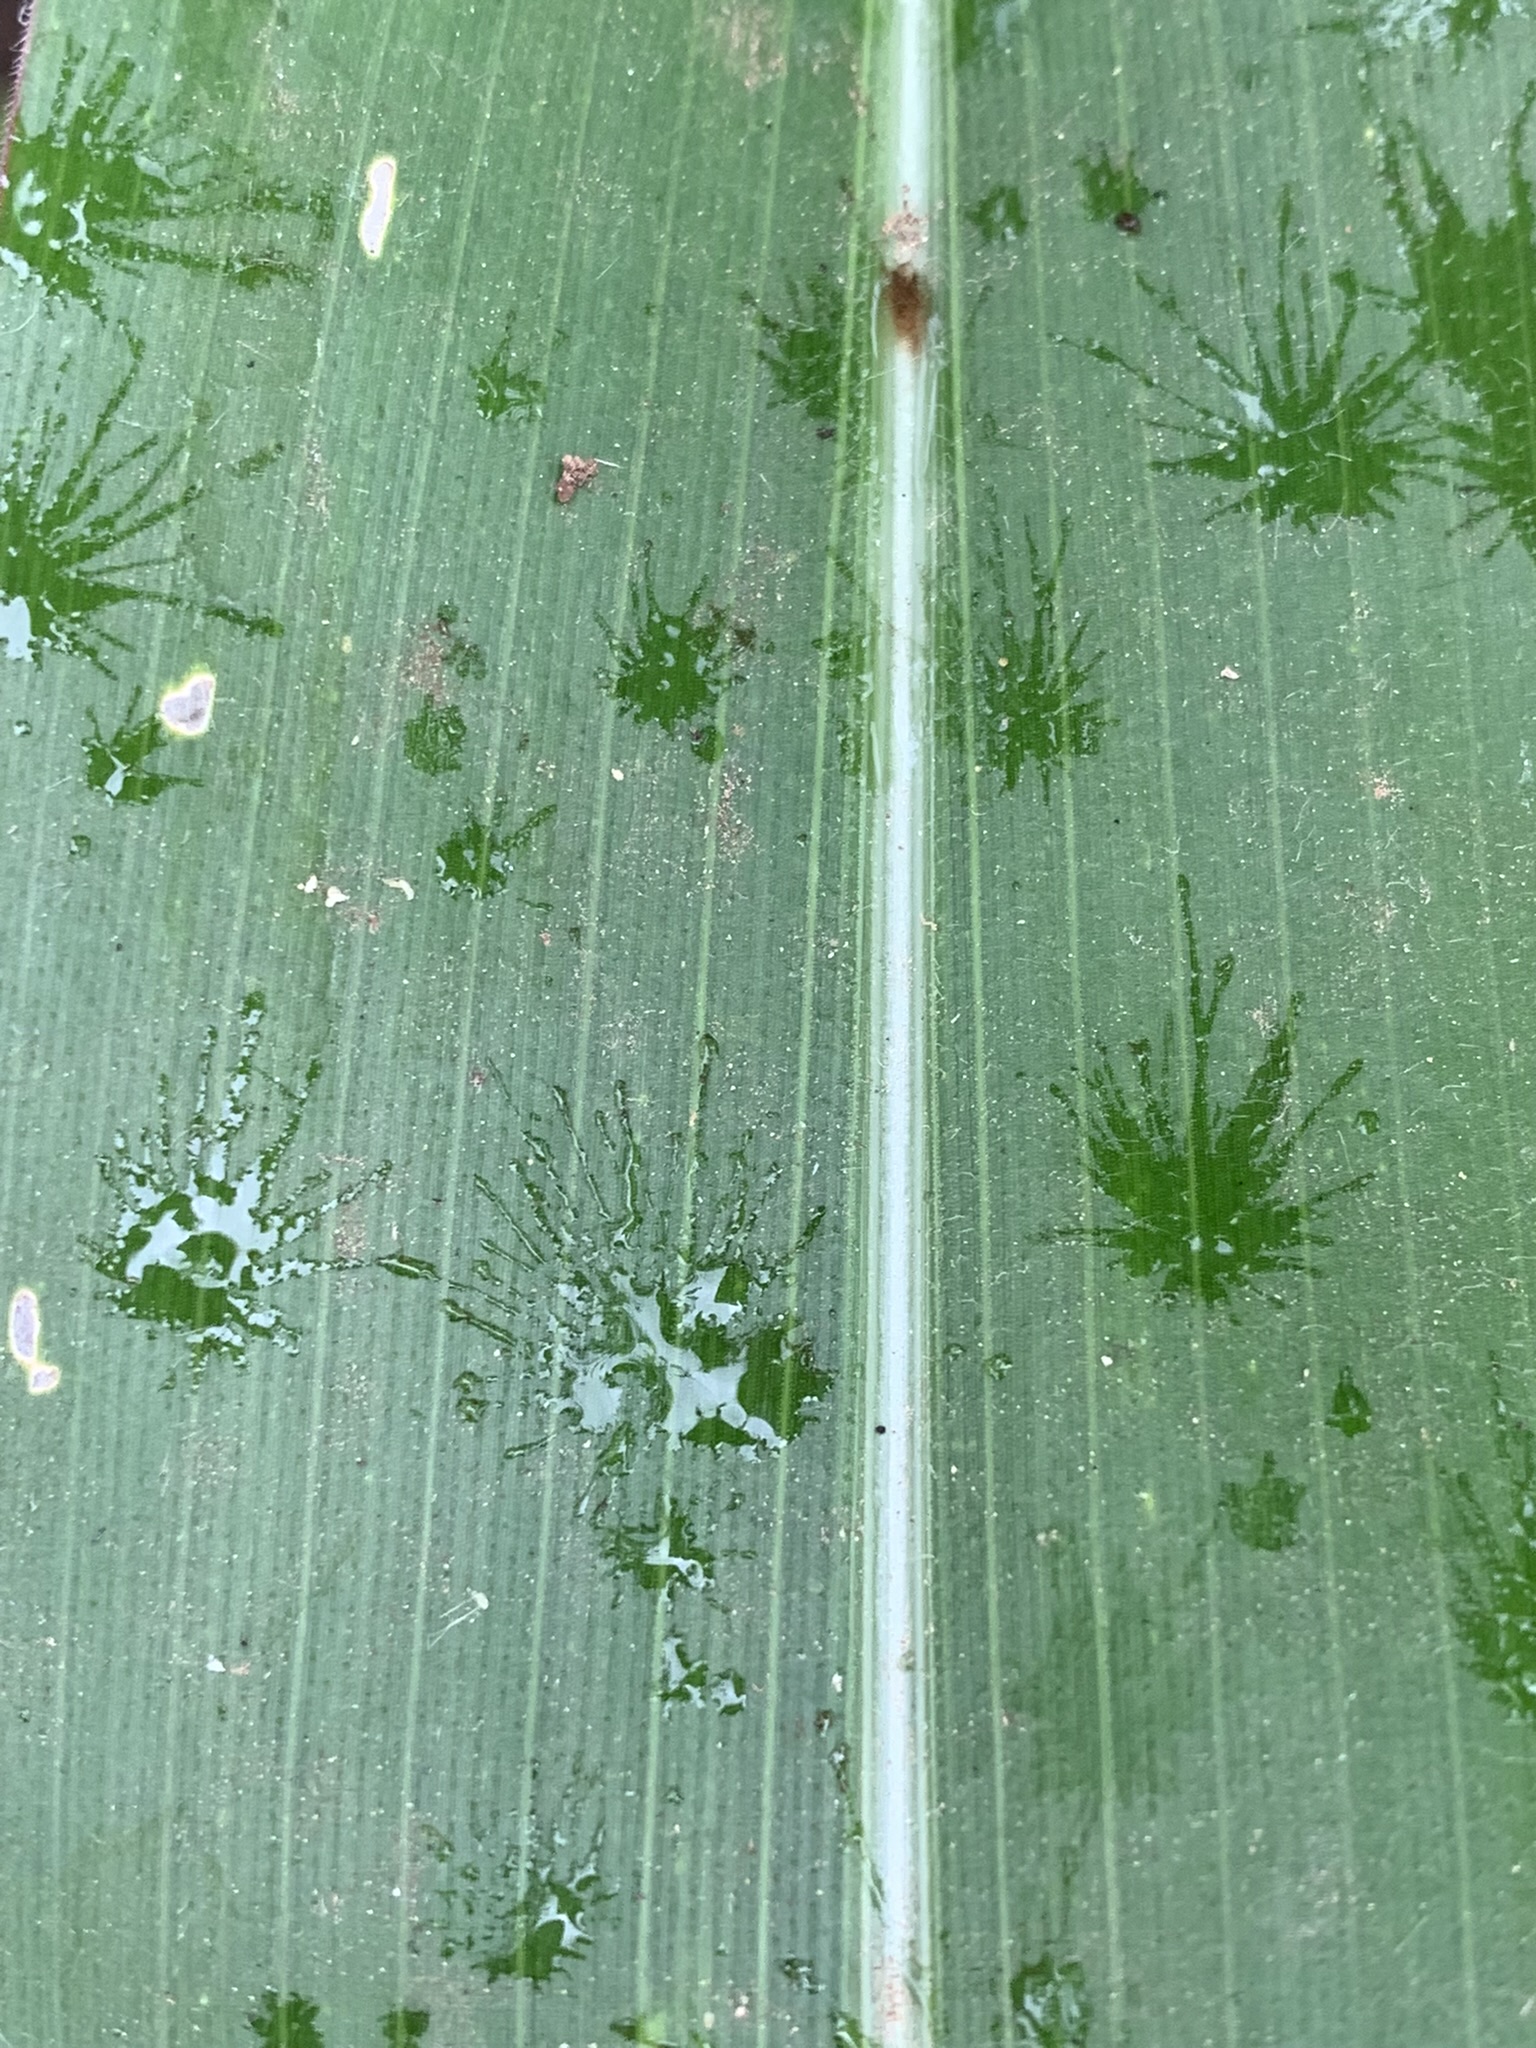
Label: Healthy